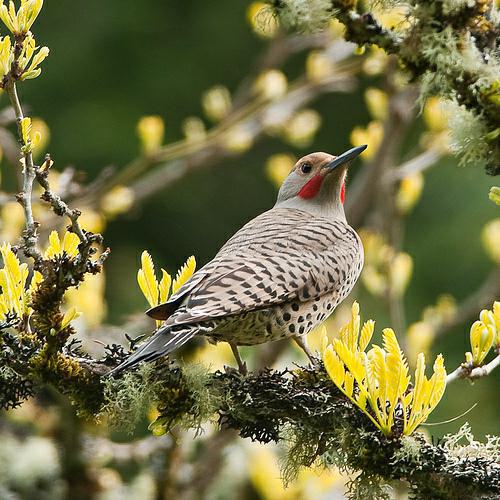
A photo of a northern flicker